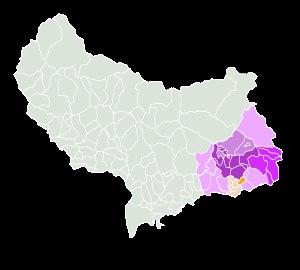
Seborga est une commune italienne de la province d'Imperia en Ligurie.